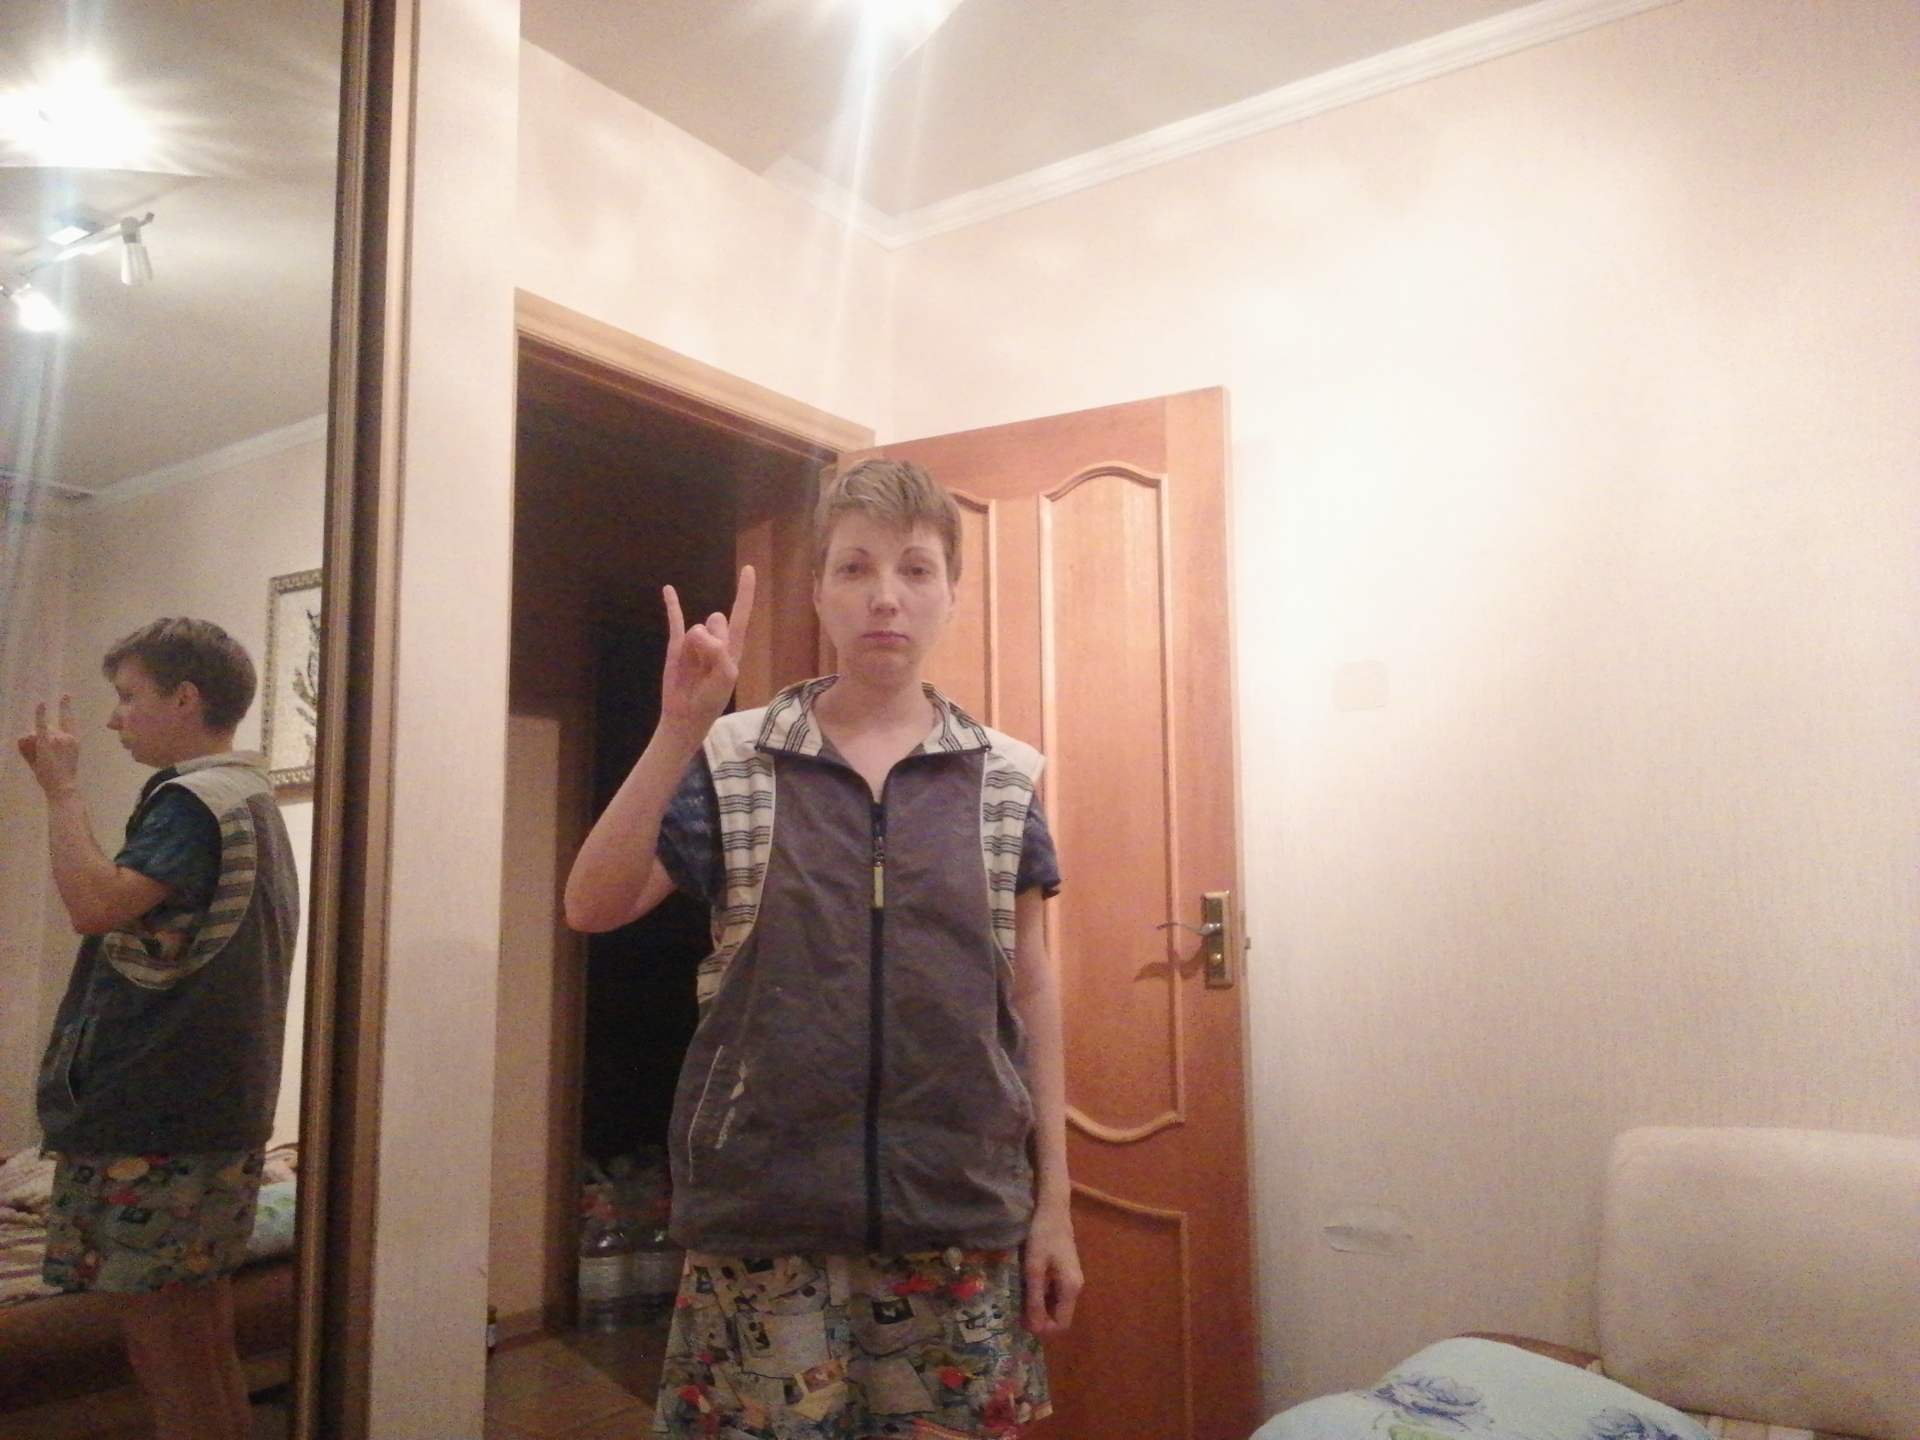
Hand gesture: rock